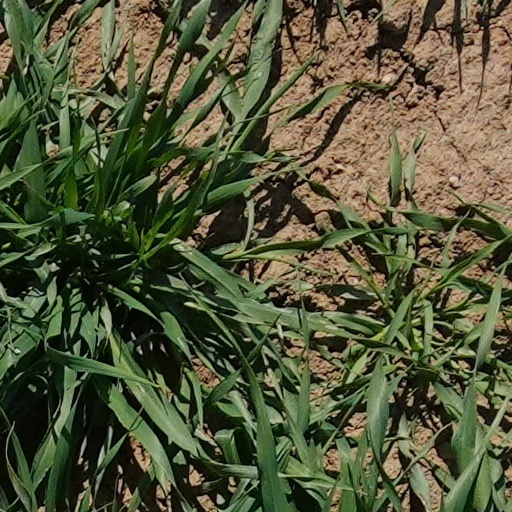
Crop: wheat